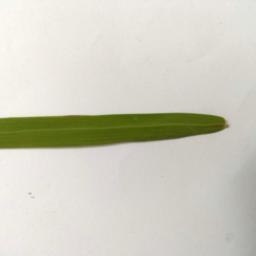
Label: Rice___Healthy